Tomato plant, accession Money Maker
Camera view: vertical (180 deg); turntable rotation: 270 degrees
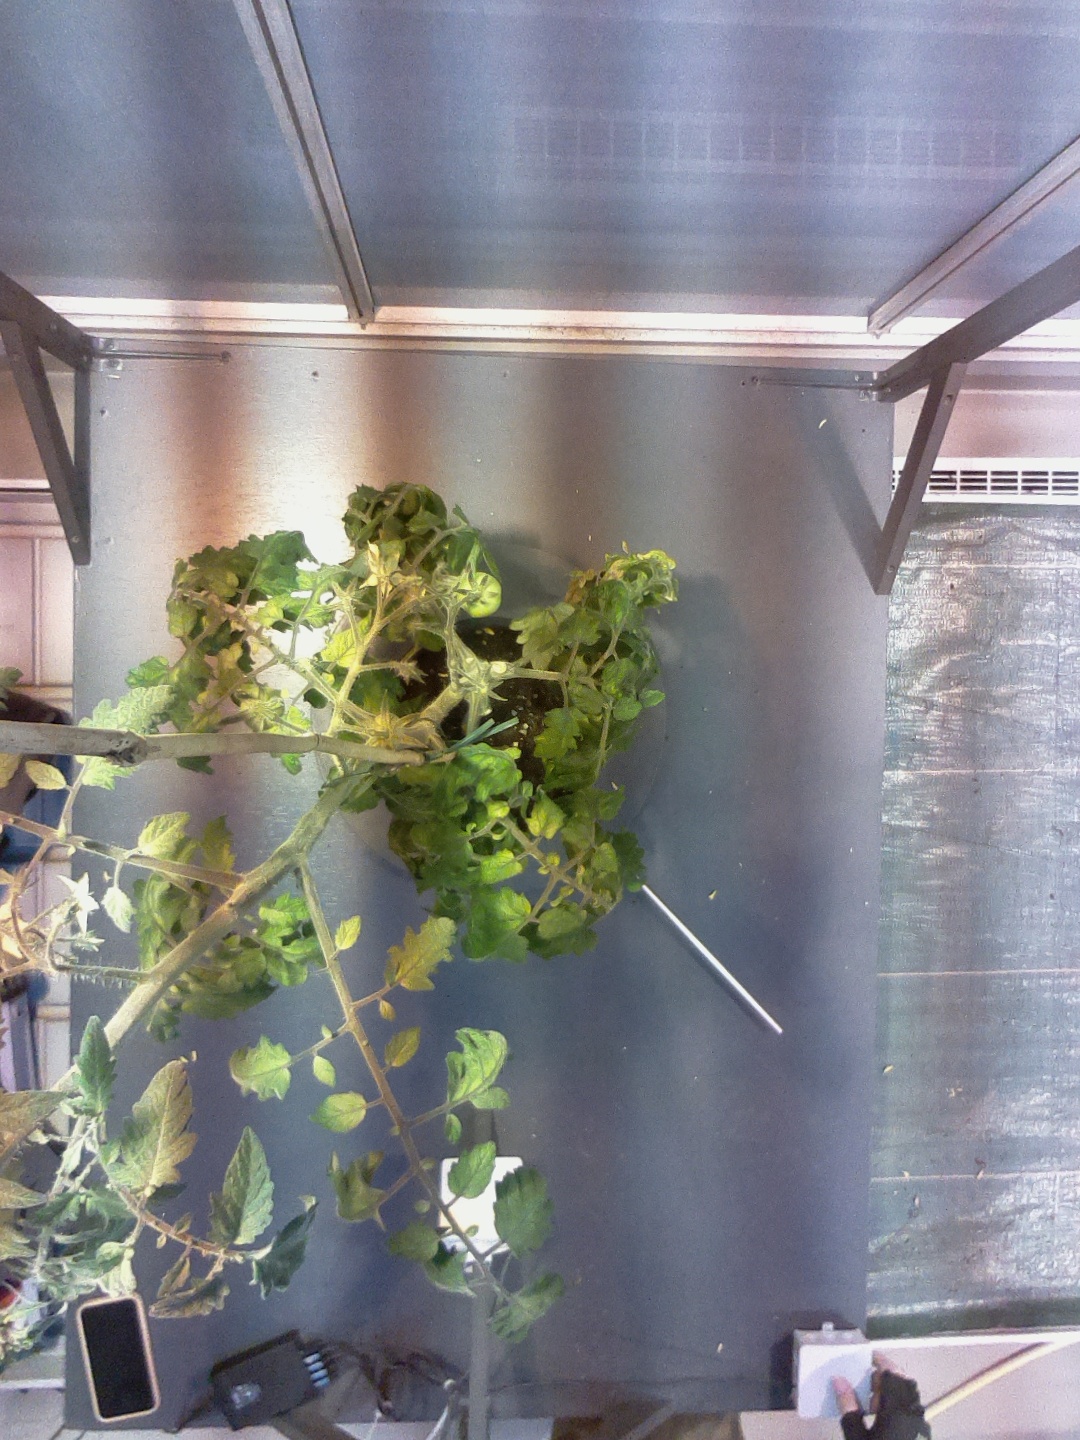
BBCH growth stage 73: 30%-40% of final fruit size